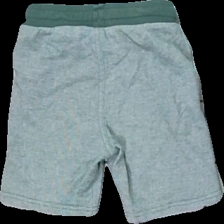
View: back
Type: Shorts
Category: Children
Brand: H&M
Colors: Green, White
Material: 100% cotton
Pattern: Striped
Cut: Regular
Size: 122
Season: Summer
Damage location: middle left
Damage 2 location: middle right
Damage 3 location: middle center
Price range: <50
Recommended usage: Export
Description: randiga shorts, noppriga